Arriba (newspaper)

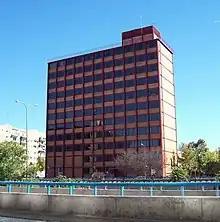
This Madrid building was the headquarters of "Arriba" from 1962 until its closure in 1979.

Franco believed in the international Judeo-Masonic-Communist conspiracy theory. He believed that Jews, Freemasons and Communists were conspiring to destroy Christianity in general and Spain in particular. Franco's Antisemitism was not racialised, as was that of the Nazis: it was more along the lines of historic Catholic anti-Judaism. "Arriba"'s Antisemitism, in line with Franco's own, was virulent, and was followed in some cases by incidents of anti-Jewish violence.